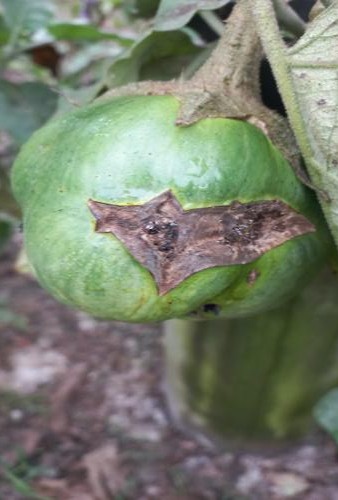
Label: Brinjal Fruit Creaking